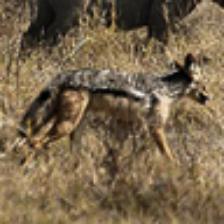
Label: NonHuman